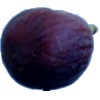
Label: fig